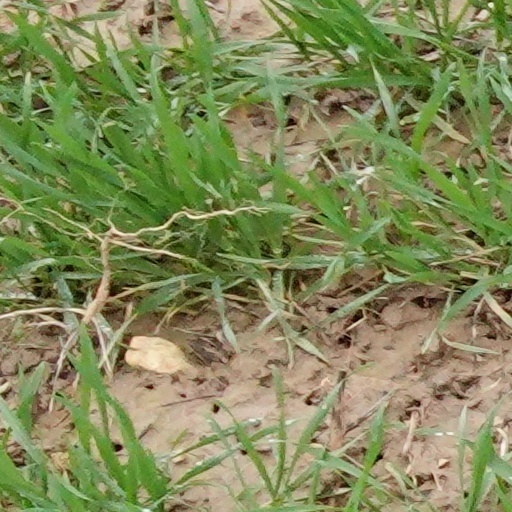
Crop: wheat